Eumir Marcial

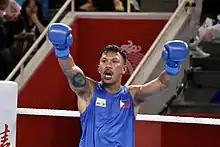
Marcial at the 19th Asian Games in Hangzhou, China

As early as 2020, Marcial has been receiving major offers from professional boxing promoters, encouraging him to turn pro. Among the organizations that caught his interest is MP Promotions of Manny Pacquiao. The offers are significant enough, which promises Marcial as much as "tens of millions of pesos" before even each match begins, to warrant a response from the Association of Boxing Alliances in the Philippines to appeal to promoters to allow him to compete in the 2020 Summer Olympics, something that Marcial promised to his father. In July 2020, Marcial turned pro and signed in with MP Promotions although he has pledged to continue to represent the Philippines in international amateur competitions such as the Southeast Asian Games and the Summer Olympics.